Blame It on the Night

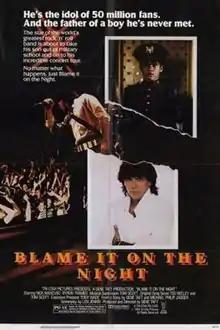
Theatrical release poster

Blame It on the Night is a 1984 American drama film directed by Gene Taft and written by Len Jenkin. The film stars Nick Mancuso, Byron Thames, Leslie Ackerman and Richard Bakalyan. The film was released on November 2, 1984, by Tri-Star Pictures.